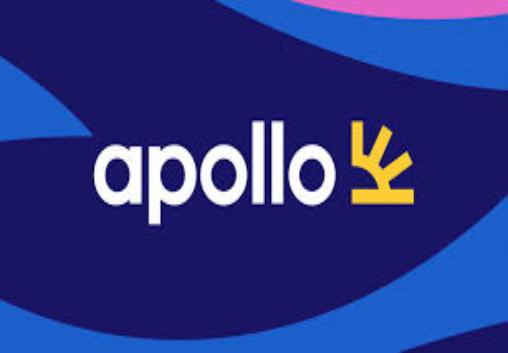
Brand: apollo
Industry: Others